Stroudwater Navigation

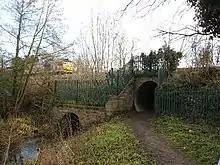
The bridge under the Bristol to Gloucester railway line at Ocean was replaced by a culvert in the 1960s.

The first threat from a railway came in 1825, when there was a proposal for a line from Framilode Passage to Brimscombe Port. The canal tolls were reduced as a bargaining tool, but the promoters went ahead with their bill. The Stroudwater Company opposed it and it was defeated in Parliament. The Great Western Railway opened a line from Swindon to Gloucester in 1845, which passed through Stroud, but the effects on the canal were rather less than the effects on the Thames and Severn. However, the Stonehouse and Nailsworth Railway Act 1863 (26 & 27 Vict. c. cxxxii) was passed, allowing the construction of a railway from Stonehouse to Dudbridge and Nailsworth that directly competed with the canal. Dividends fell below 5 per cent after 1880, although they did not cease entirely until 1922. Around the same time the connection to the Severn at Framilode became blocked, leaving the connection to the Gloucester and Sharpness Canal as the only link between the canal and the River Severn. The last toll was paid in 1941, and most of the canal was formally abandoned under the terms of the (2 & 3 Eliz. 2. c. l). Although this removed the need to maintain the waterway for navigation, the Company of Proprietors was not disbanded, and retained most of its other powers. It consists of those who now own the original shares, although over half of the shares were transferred to a Trust in the 1950s, which prevents hostile takeovers and ensures that the company will always be run for the benefit of the communities through which the canal passes. After the closure of the canal, the canal company continued to generate income for many years through the sale of water and some monies produced by property holdings.